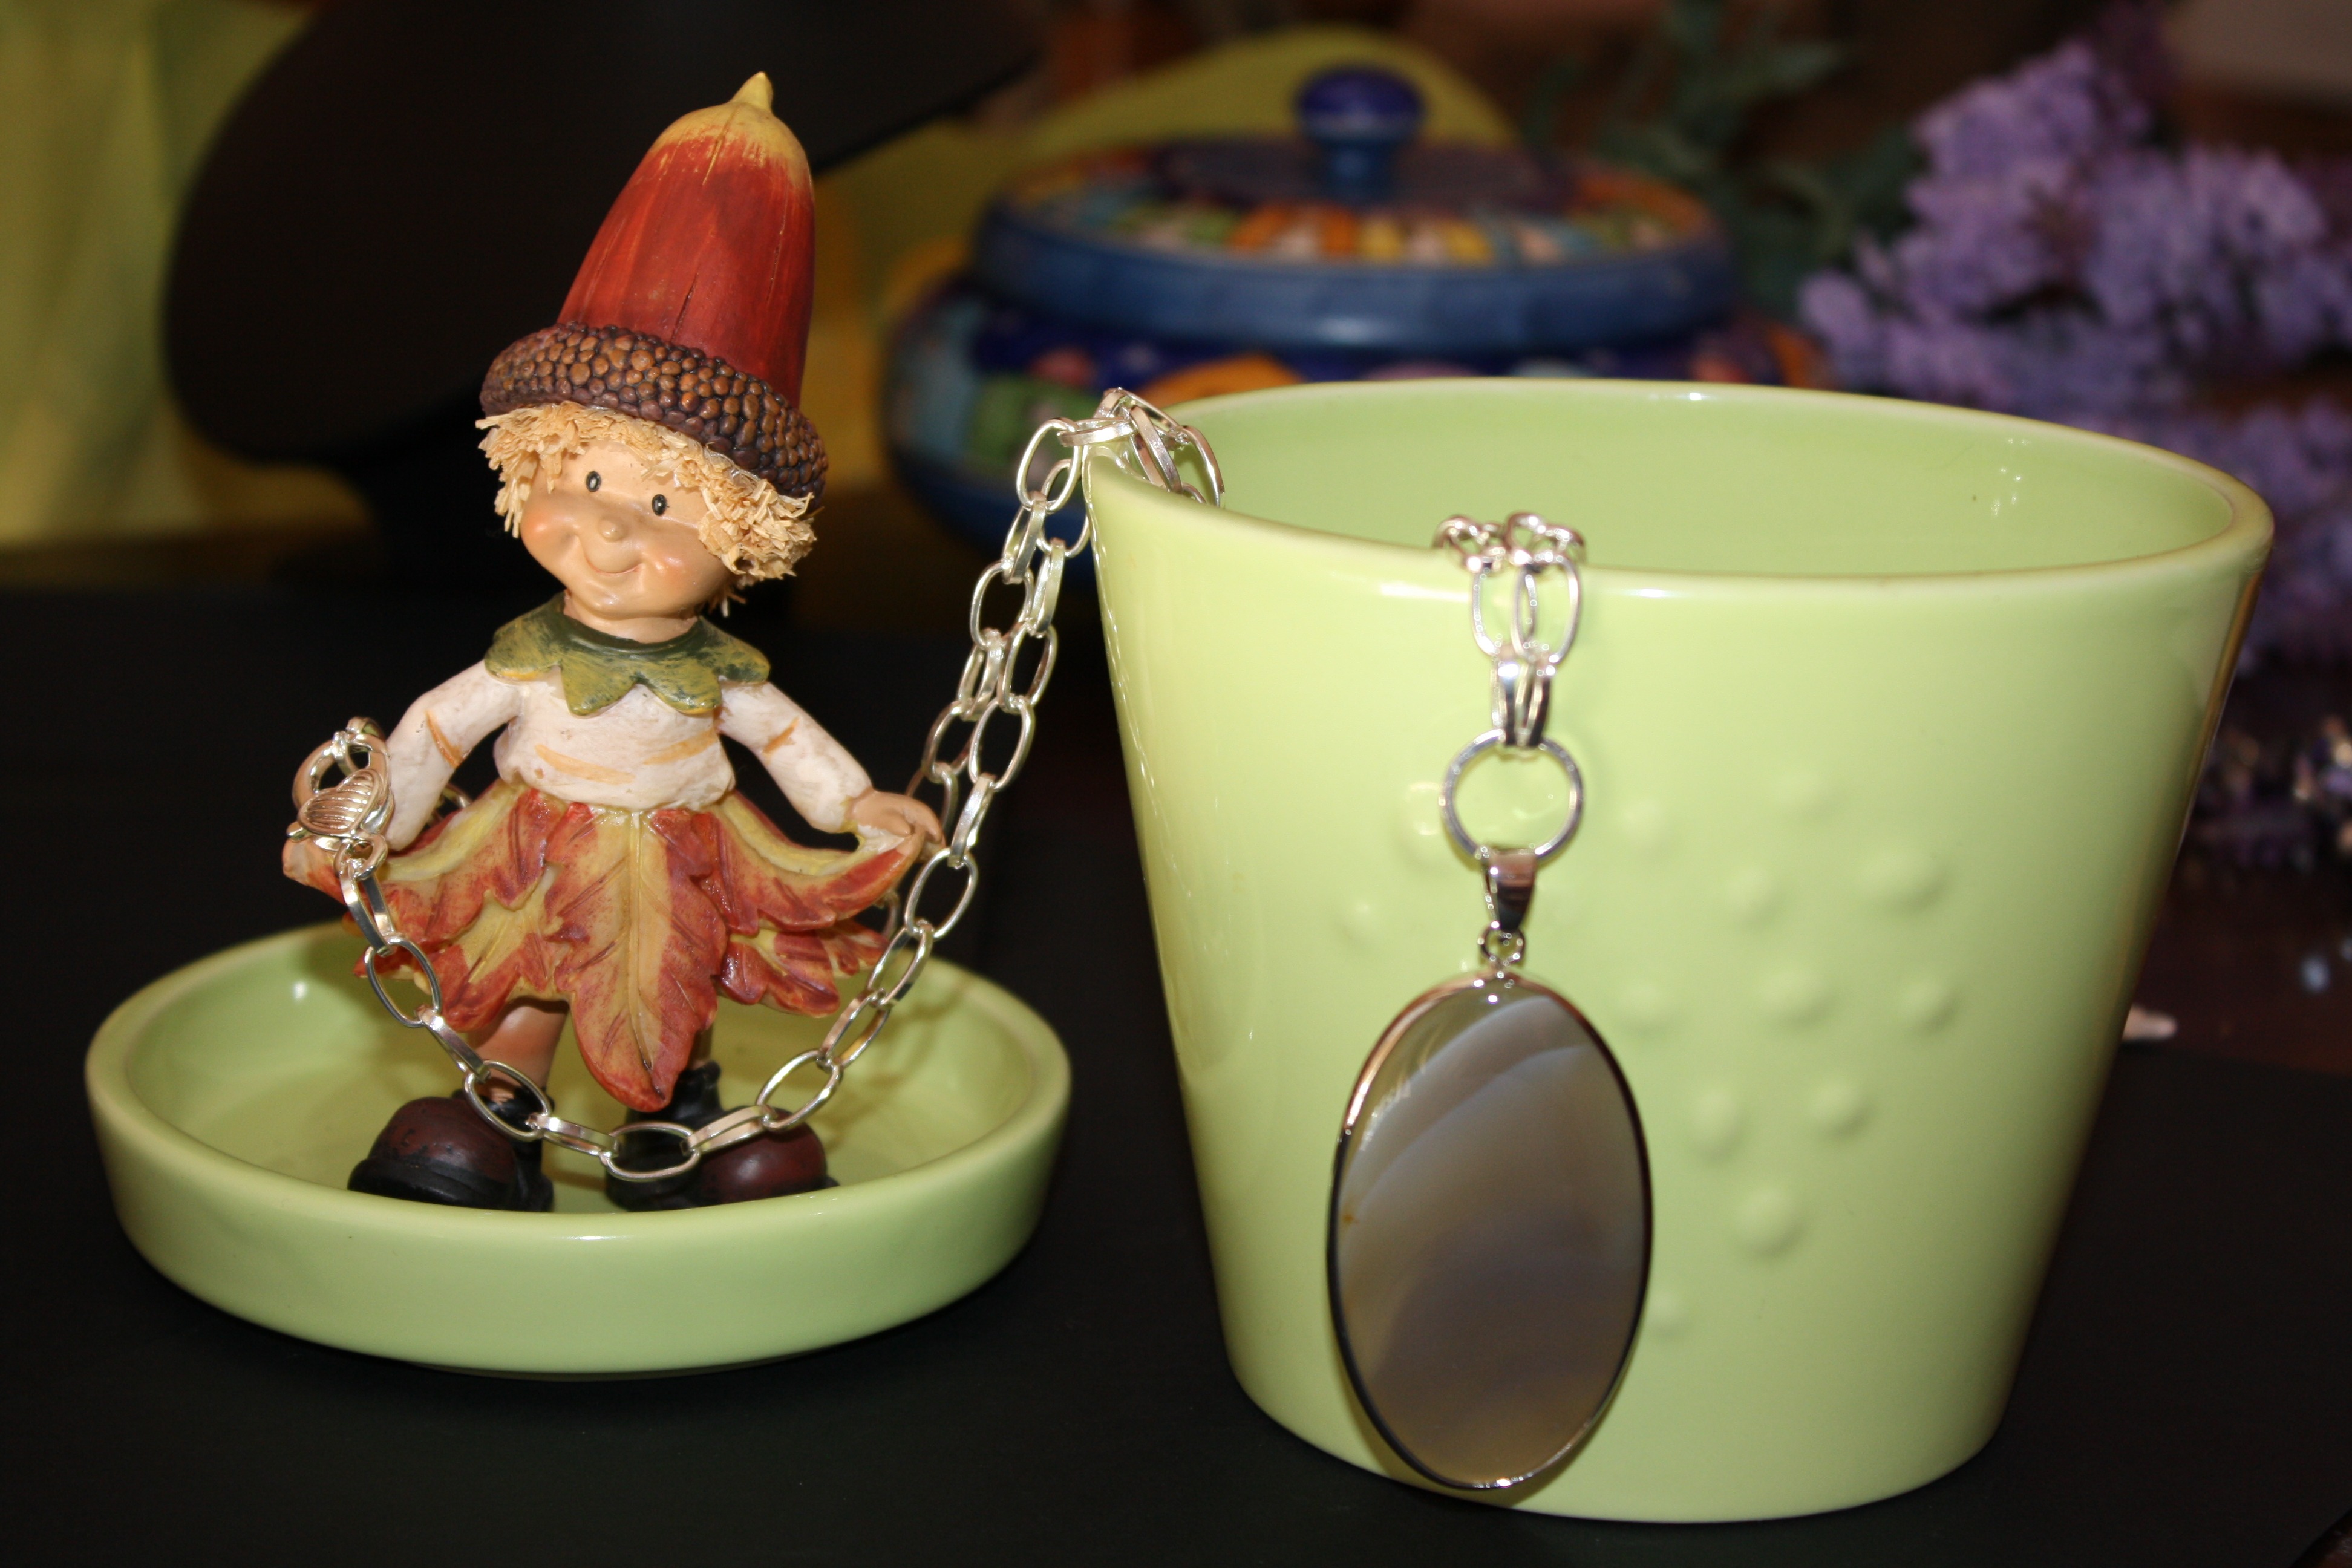
woman, chain, ceramic, money, toy, jewelry, art, luxury, figurine, porcelain, noble